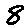
Label: 8